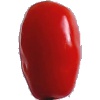
Label: Tomato 2